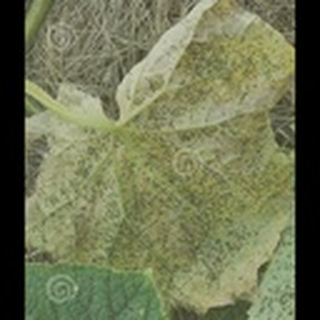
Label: cotton_aphids